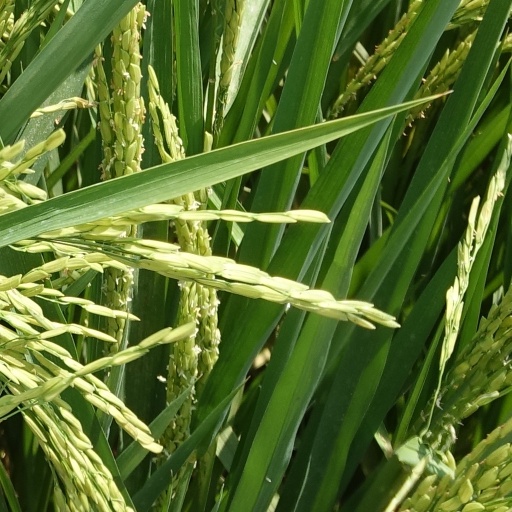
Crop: rice